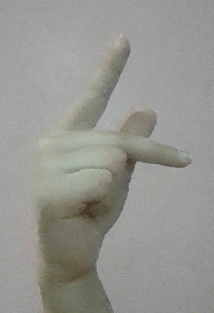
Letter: dha